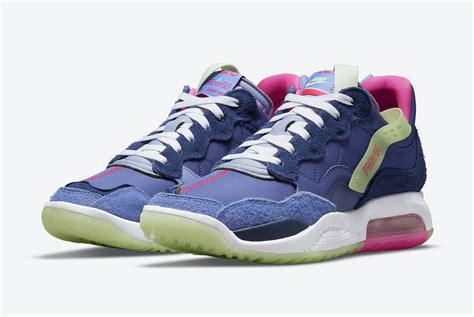
Brand: Jordan
Model: MA2